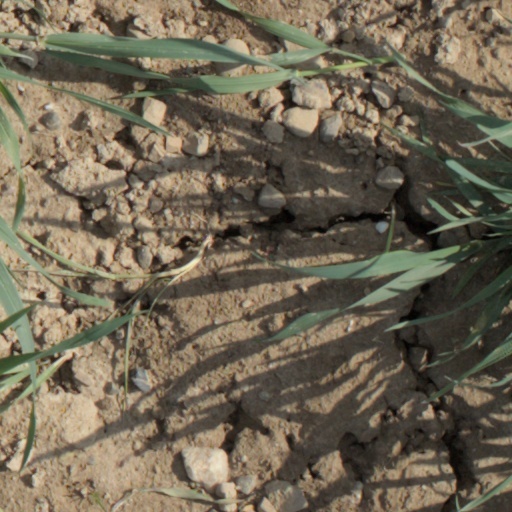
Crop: wheat